Panacea Society

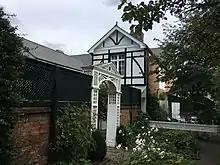
The Founder's House at the Panacea Museum viewed from the garden.

The panaceans originally believed that through overcoming sin it was possible for them not to die. After a number of deaths in their community including their founder they also allowed for the possibility that they would die and go to join immortal beings on Uranus until the return of Christ.